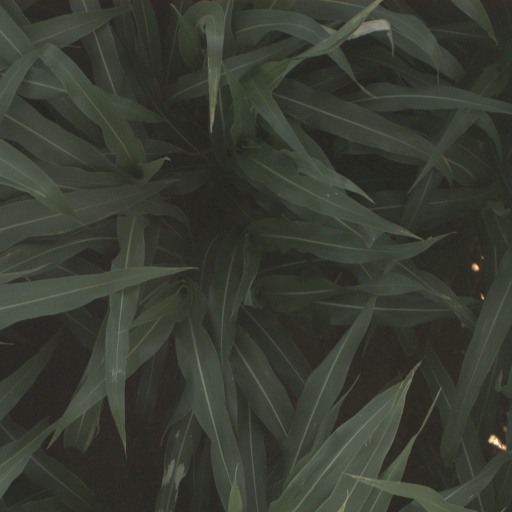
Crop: sorghum